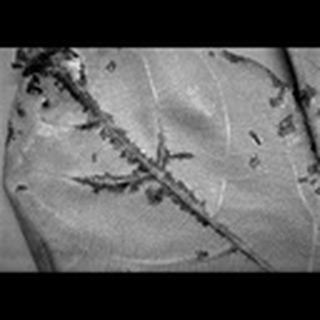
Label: cotton_bacterial_blight